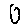
Label: 0